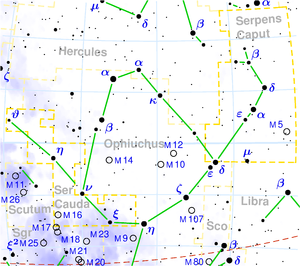
Slangen
Stjernebilledet Slangen (Serpens).
Slangen er et stjernebillede på den nordlige himmelkugle.